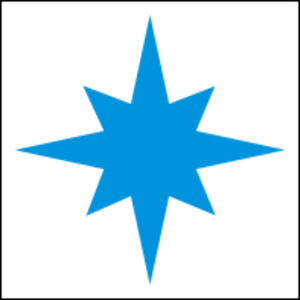
Kihnu Kommune
Kihnu Kommune er en kommune i Estland beliggende i Pärnumaa. Kommunen dækker øen Kihnu foruden et par andre småøer. Der er 489 indbyggere i kommunen og denne dækker et areal på 17 km².